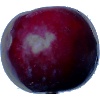
Label: Plum 2